Conference of Ambassadors

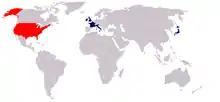
Council of Ambassadors members (in blue) and observers (in red) as of 1919

The Conference of Ambassadors of the Principal Allied and Associated Powers was an inter-allied organization of the Entente in the period following the end of World War I. Formed in Paris in January 1920 it became a successor of the Supreme War Council and was later on "de facto" incorporated into the League of Nations as one of its governing bodies. It became less active after the Locarno Treaties of 1925 and formally ceased to exist in 1931 or 1935.